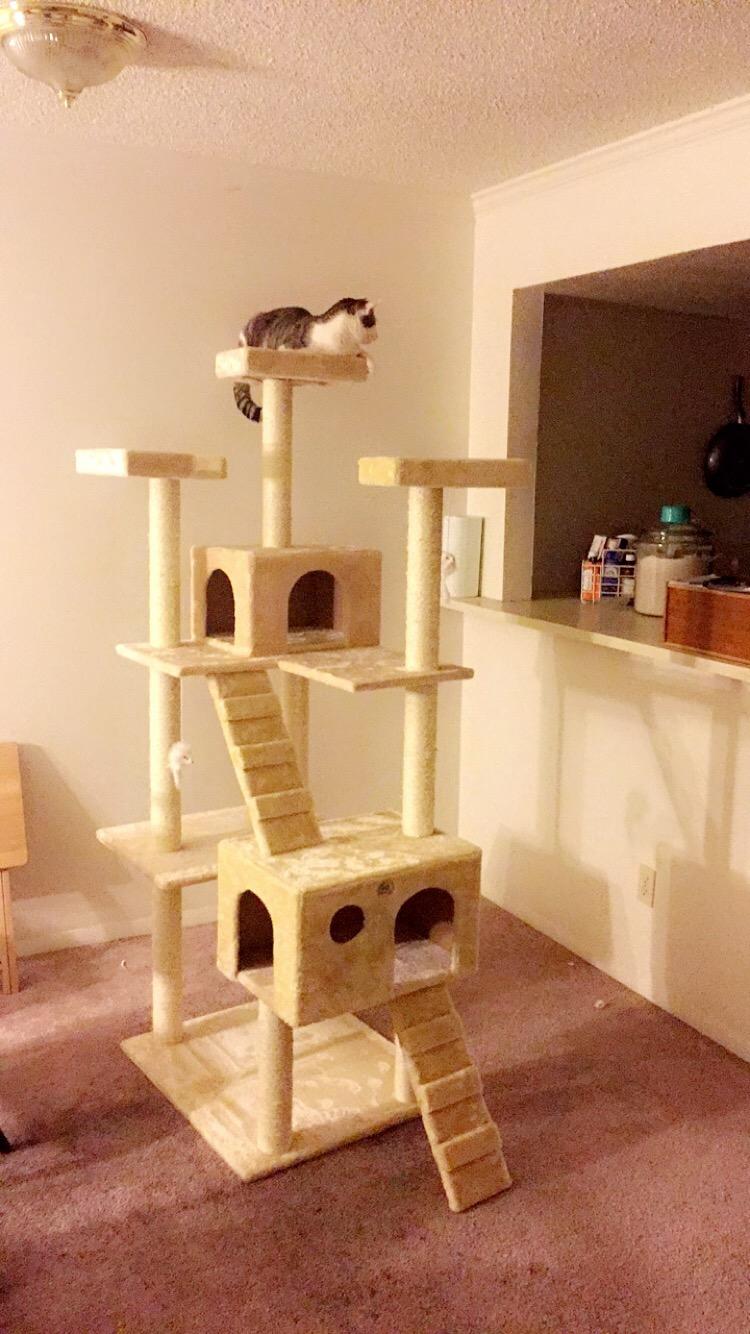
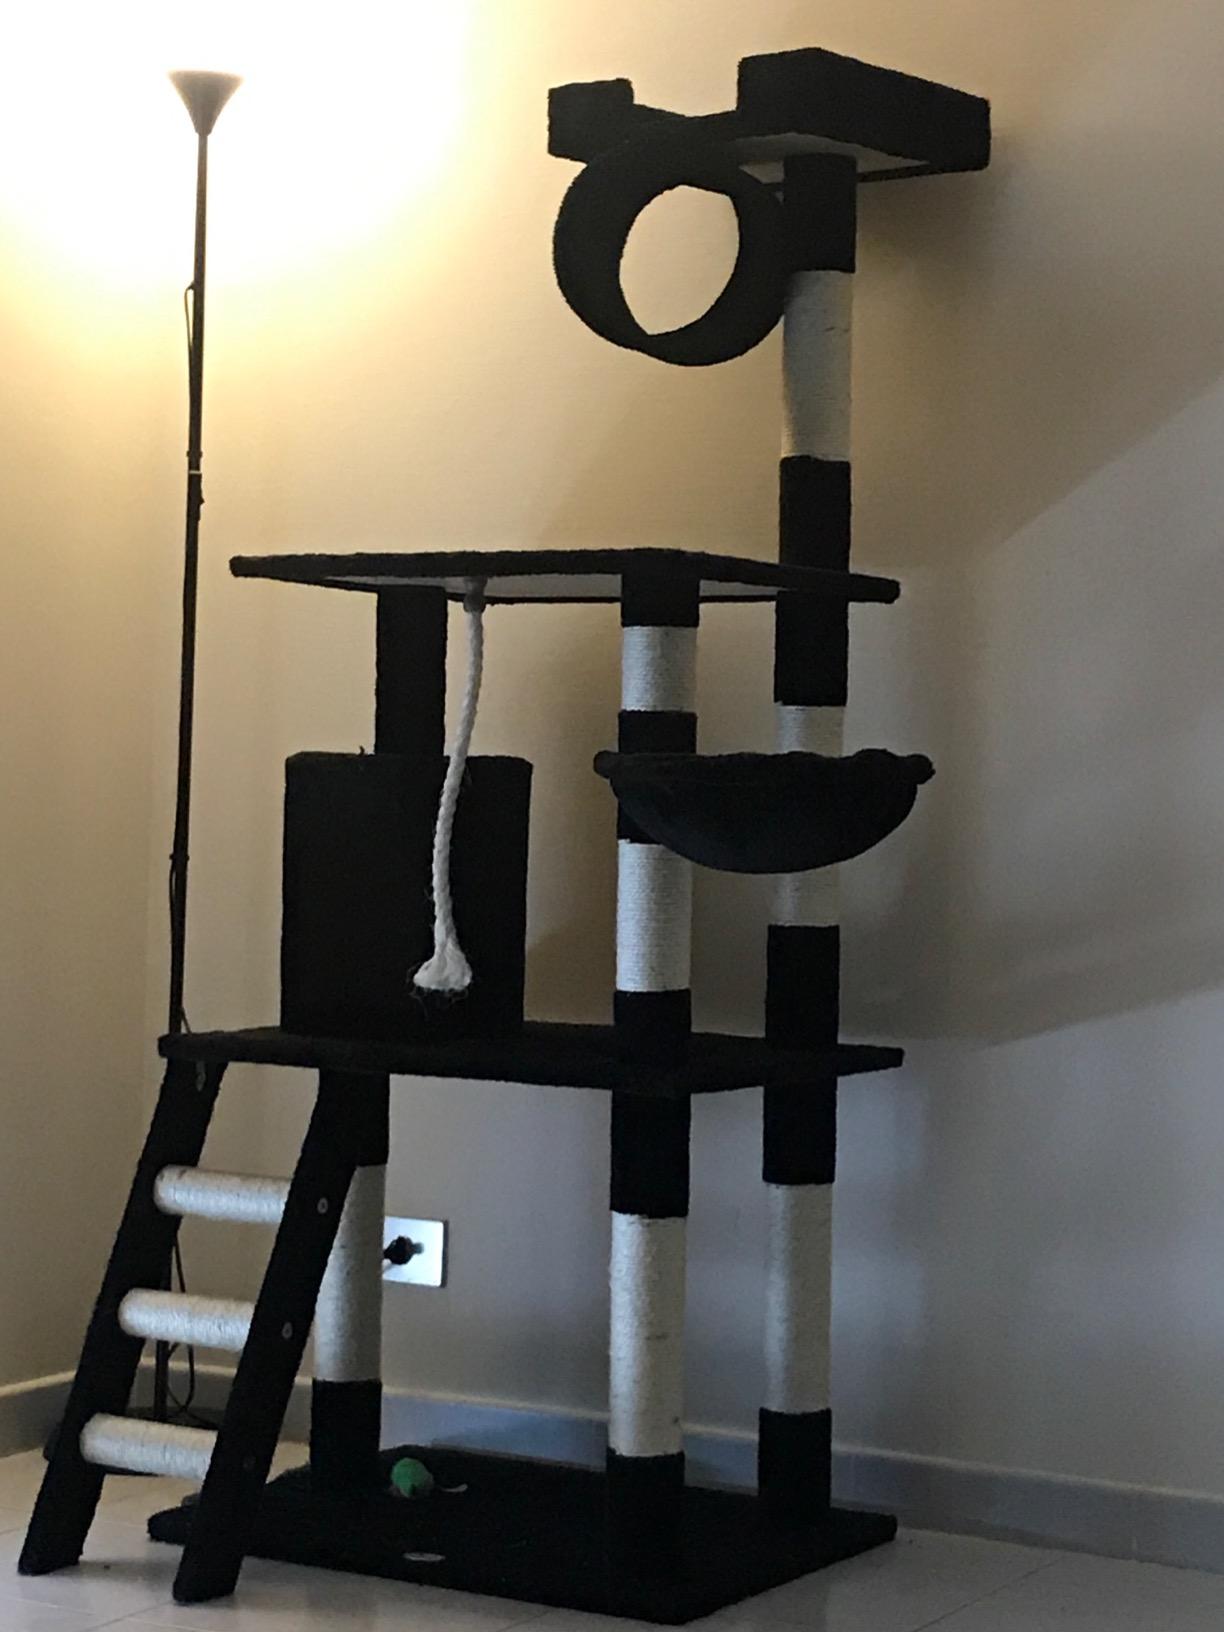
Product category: items_cat tree
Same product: no